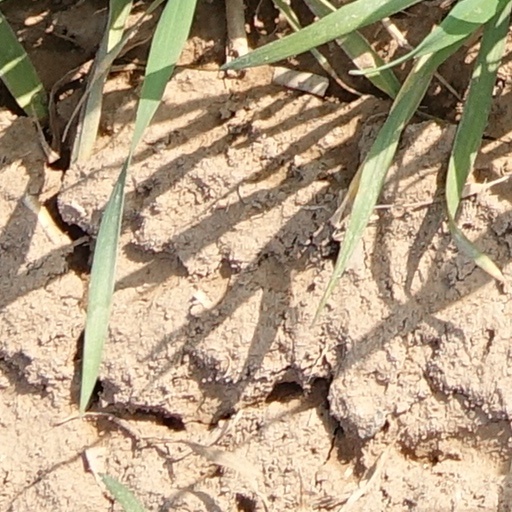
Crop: wheat